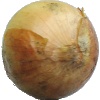
Label: Onion White 1